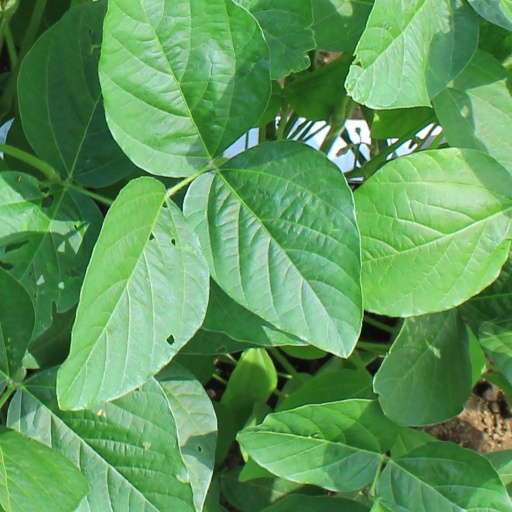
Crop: soybean